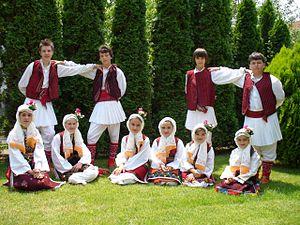
La culture de la Macédoine du Nord, pays d'Europe du Sud-Est, désigne d'abord les pratiques culturelles observables de ses habitants.